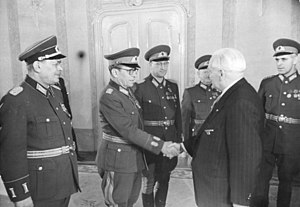
Vincenz Müller / DDR
Vincenz Müller lykønsker DDR's præsident Wilhelm Pieck på årsdagen for oprettelsen af Nationale Volksarmee, 1. marts 1957. På billedet ses også Willi Stoph længst t.h.
Vincenz Müller var en tysk militærofficer og general, der gjorde tjeneste i Det tyske kejserriges hær, Nazitysklands Wehrmacht og i DDR's Folkehær, hvor han også fungerede som politiker for blokpartiet NDPD og bl.a. indtog posten som vice-formand for DDR's parlament Volkskammer.